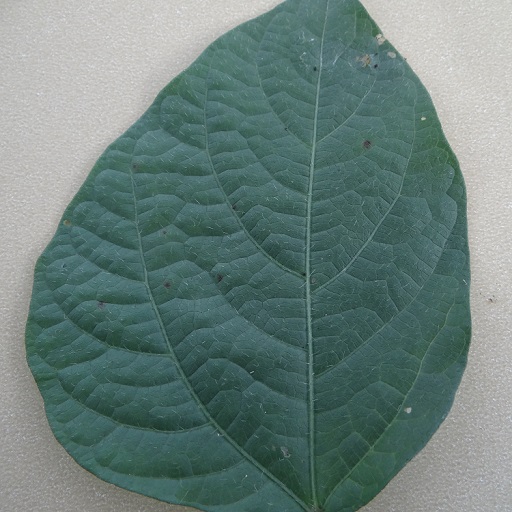
Label: Healthy